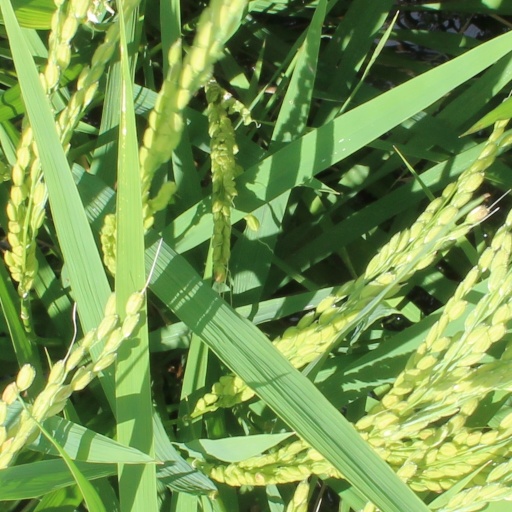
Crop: rice